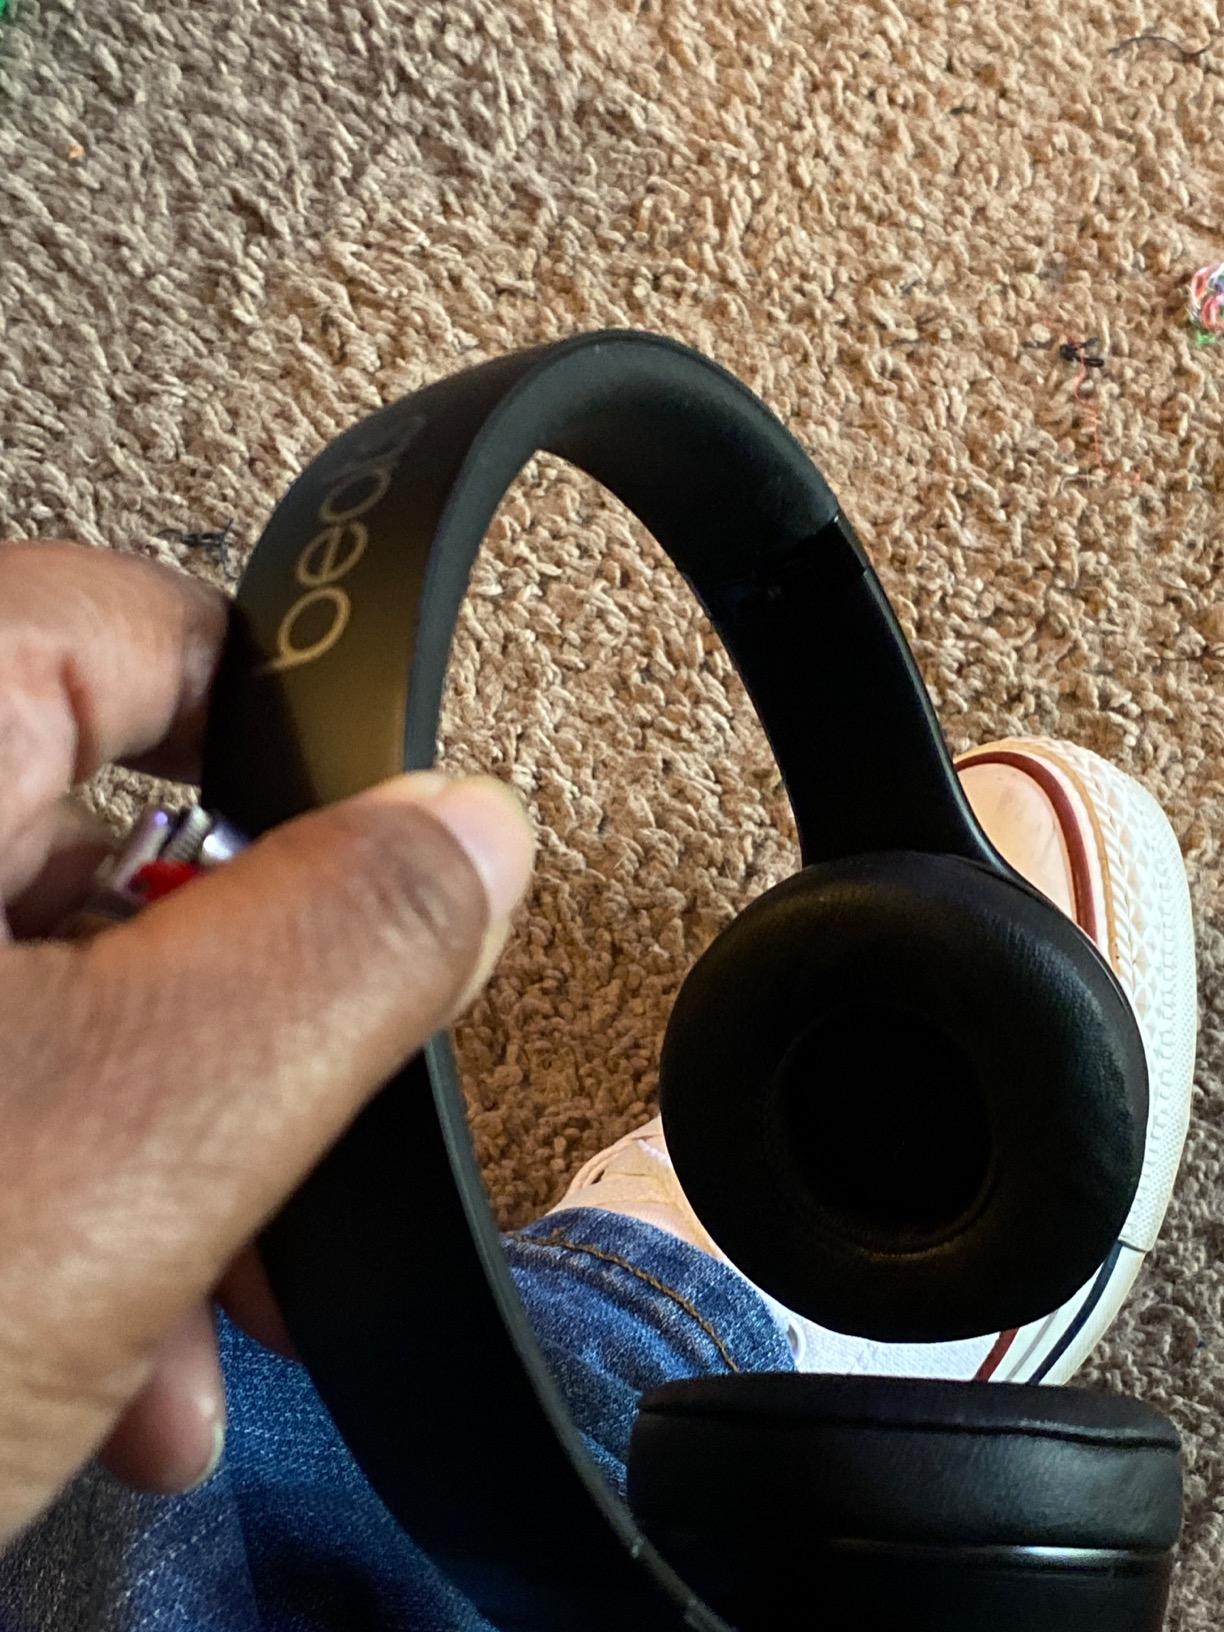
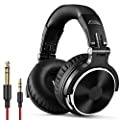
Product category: headphones
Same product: no